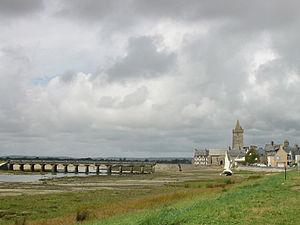
Port-Bail (Manche)
Port-Bail-sur-Mer est une commune française, située dans le département de la Manche en région Normandie, peuplée de 2 588 habitants.
Portbail, ou Port-Bail, est une ancienne commune française, située sur la Côte des Isles dans le département de la Manche en région Normandie, peuplée de 1 516 habitants, commune déléguée au sein de Port-Bail-sur-Mer depuis le 1ᵉʳ janvier 2019.